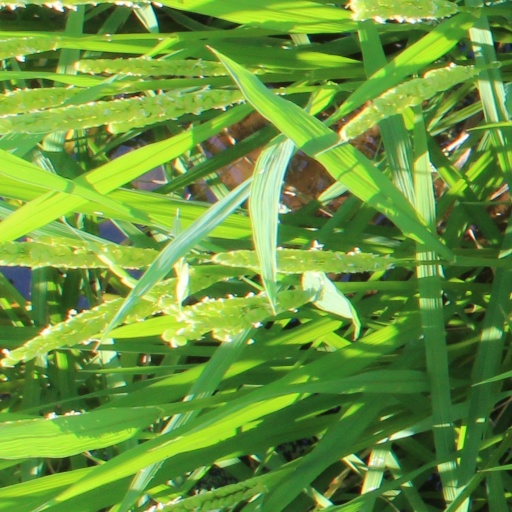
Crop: rice